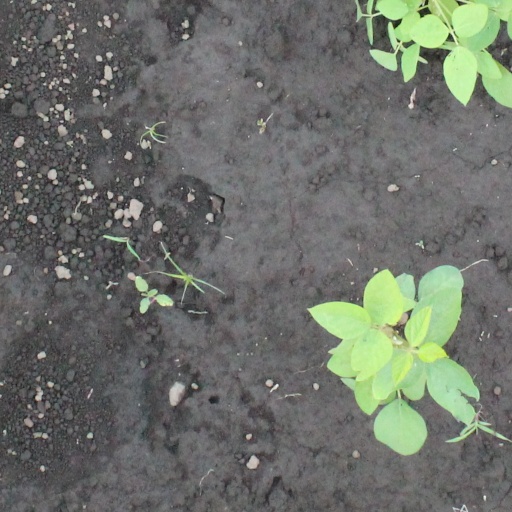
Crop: soybean